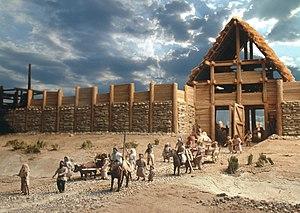
Restitution de l'oppidum celtique du Mont Vully. Maquette visible au Musée du Laténium (Hauterive, CH).
Le Mont Vully est un site archéologique situé sur le territoire de la commune homonyme, dans le canton de Fribourg, en Suisse. Principalement associées à un oppidum du Second Age du Fer, les traces d’activités humaines y sont néanmoins attestées jusqu’à une époque remontant au Mésolithique.